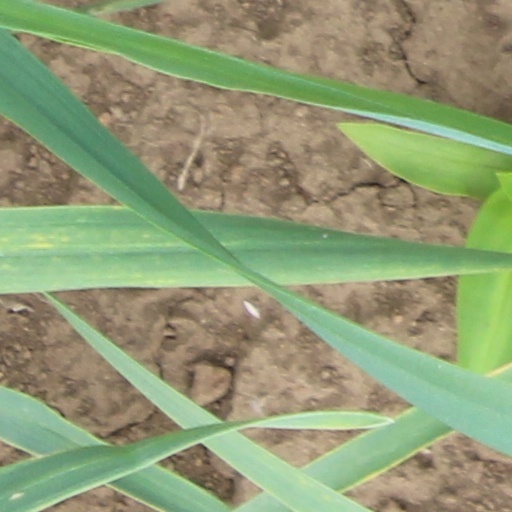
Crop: wheat